Portage Area School District

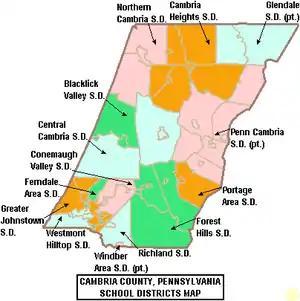

The Portage Area School District is a diminutive, rural, public school district in Cambria County, Pennsylvania. The district encompasses approximately . It serves Portage and Cassandra Boroughs, as well as Portage Township. According to 2000 federal census data, it served a resident population of 6,879. By 2010, the Portage Area School District's population declined to 6,425 people. The educational attainment levels for the Portage Area School District population (25 years old and over) were 89.2% high school graduates and 14.1% college graduates. The district is one of the 500 public school districts of Pennsylvania. Originally named the Portage Joint School District, Portage Area was established in 1948.